Stephen Van Rensselaer

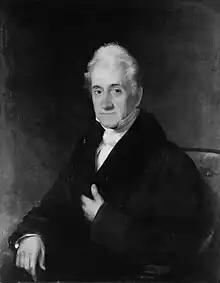
Portrait of Van Rensselaer by Chester Harding, 1828

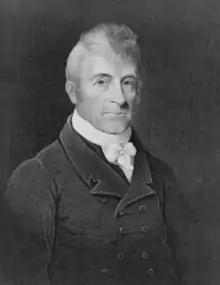
Engraving of Van Rensselaer by G. Parker, from a miniature by Charles Fraser, c. 1835

After the war, Van Rensselaer continued his service on the Erie Canal Commission, and between 1820 and 1823 commissioned an agricultural and geological survey of the canal's surroundings, at his own expense. He also held many significant posts after the war. In 1820, he was elected president of the state Board of Agriculture. Also in 1820, he was an incorporator of the Albany Savings Bank, and was elected to serve as the bank's president.